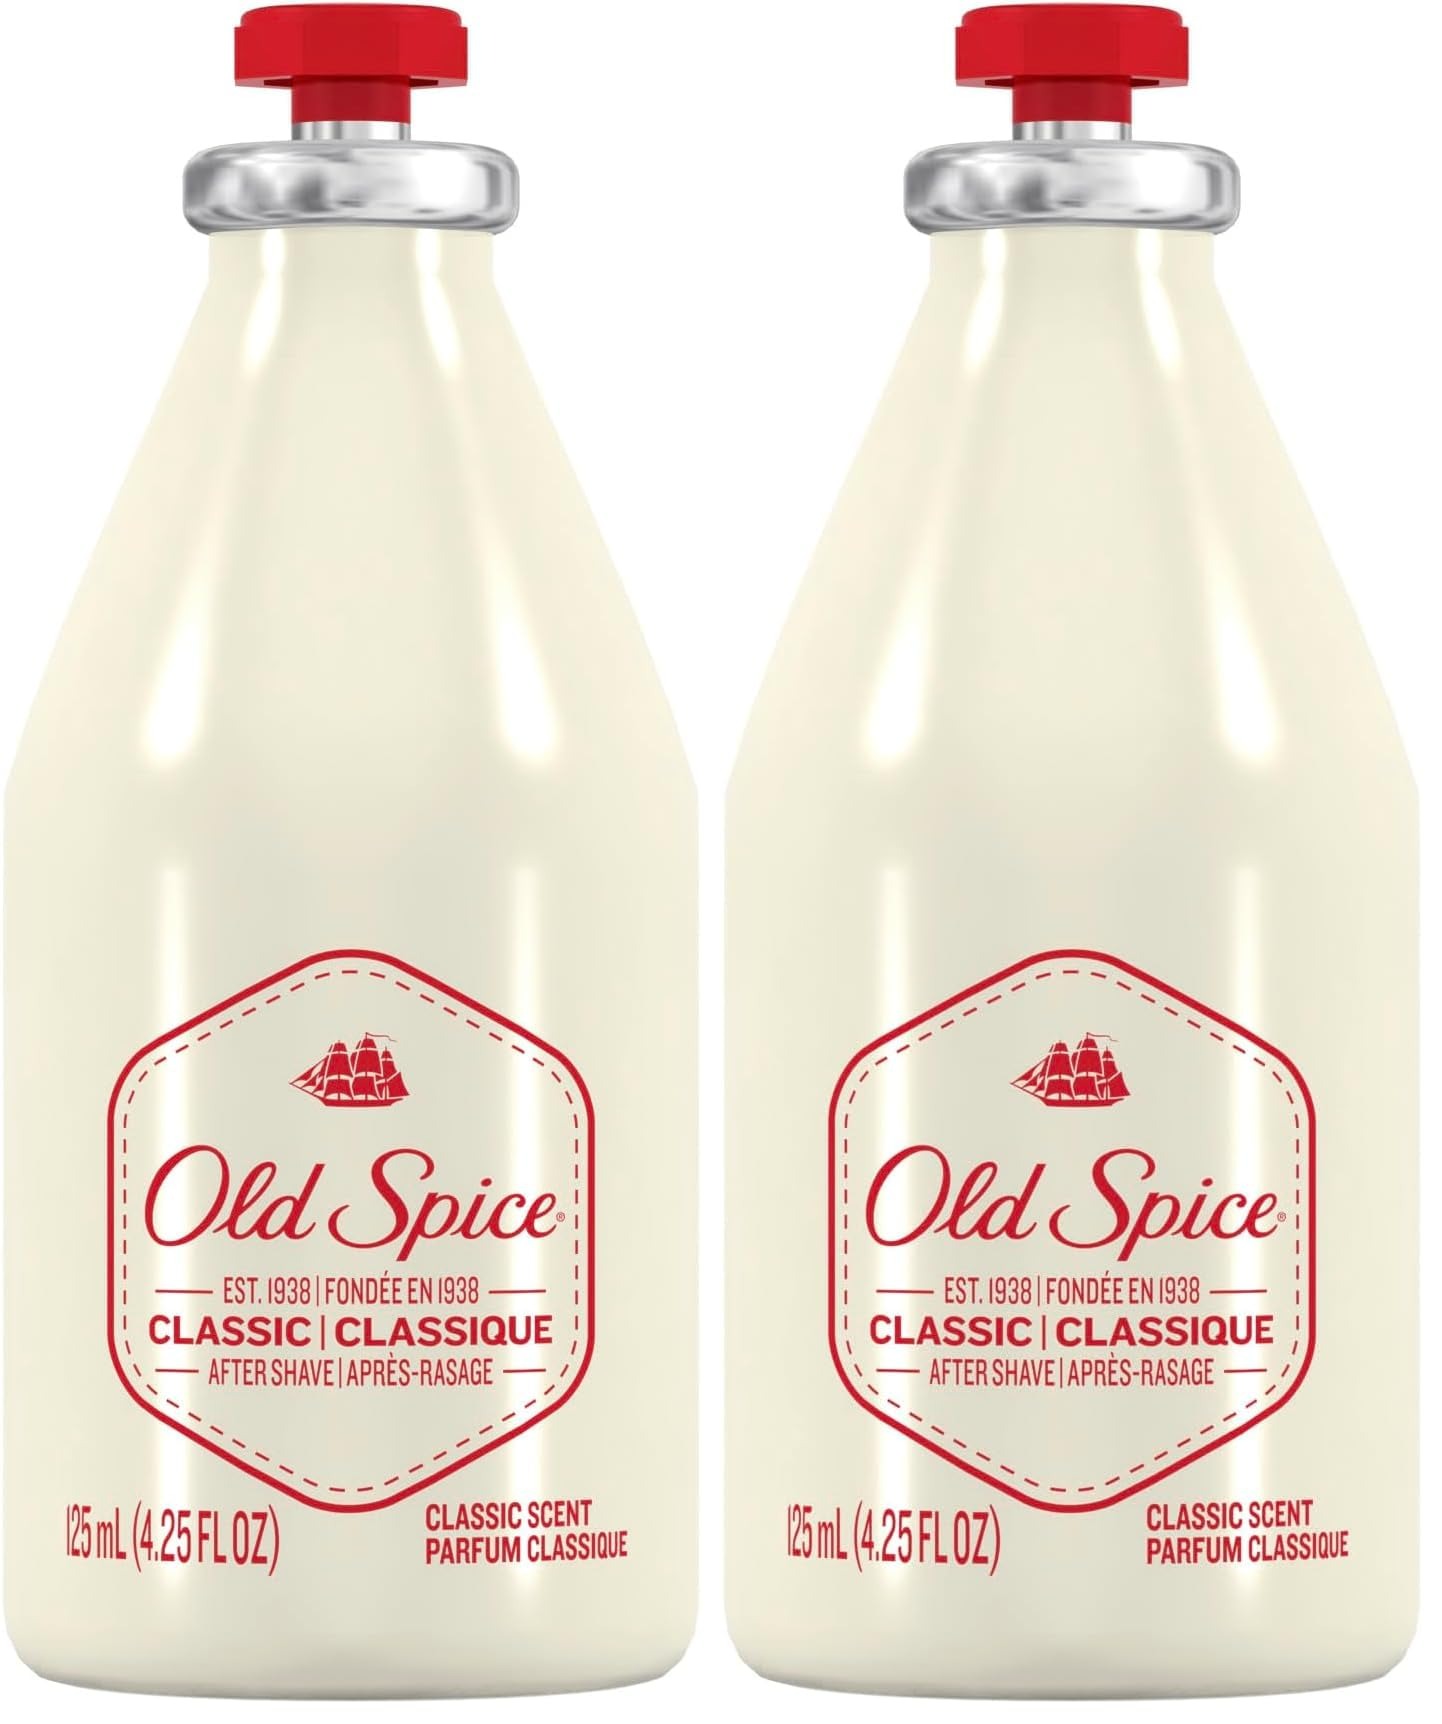
Item Name: Old Spice Classic, 4.25 oz (Pack of 2)
Value: 8.5
Unit: Fl Oz

Price: 20.105